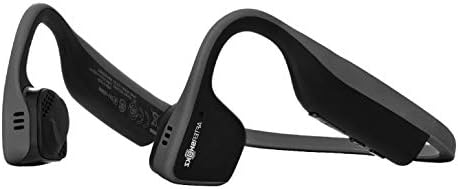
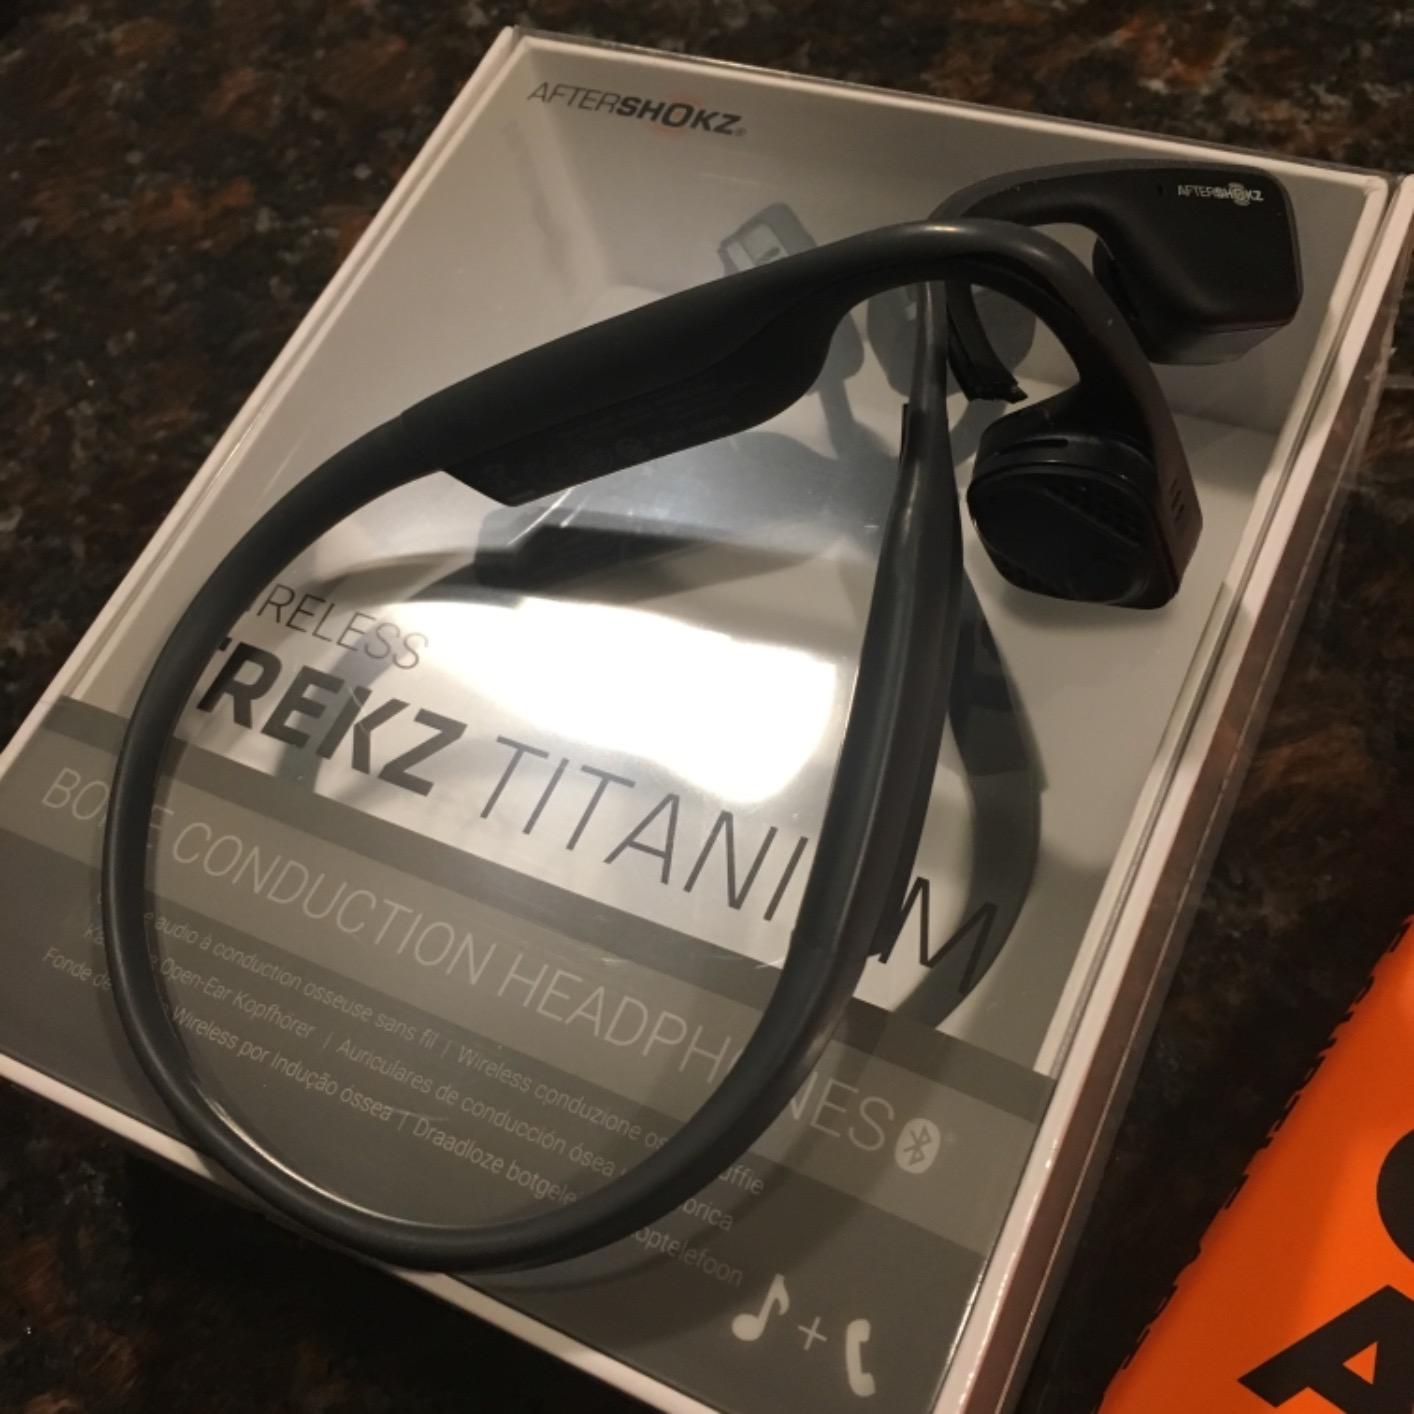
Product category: headphones
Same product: yes